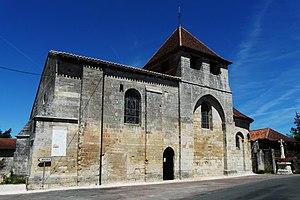
Église Saint-Pantaléon de Valeuil Object location45°
Cet article recense les monuments historiques de l'arrondissement de Nontron, dans le département de la Dordogne, en France.
Valeuil est une ancienne commune française située dans le département de la Dordogne, en région Nouvelle-Aquitaine.